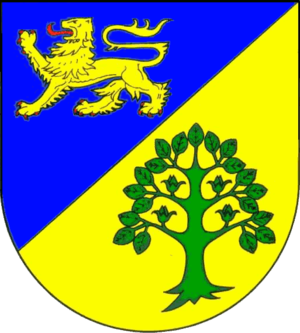
Böklund est une municipalité allemande située dans le land du Schleswig-Holstein et dans l'arrondissement de Schleswig-Flensbourg. En 2015, sa population est de 1 560 habitants.